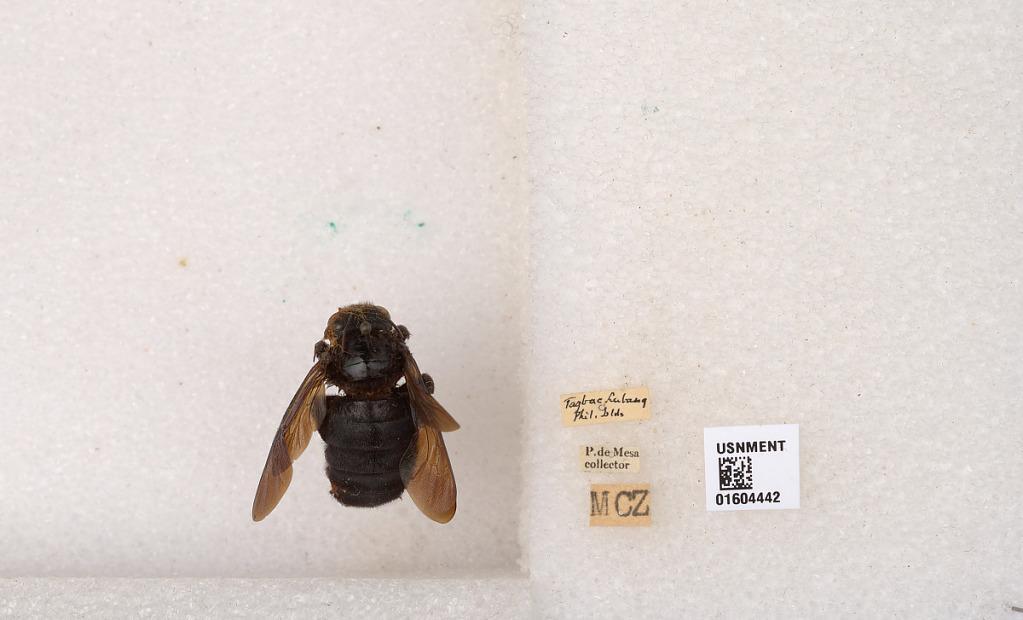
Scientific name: Xylocopa
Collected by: P. De Mesa
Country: Philippines
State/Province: Mimaropa
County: Occidental Mindoro
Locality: Tagbac, Lubang